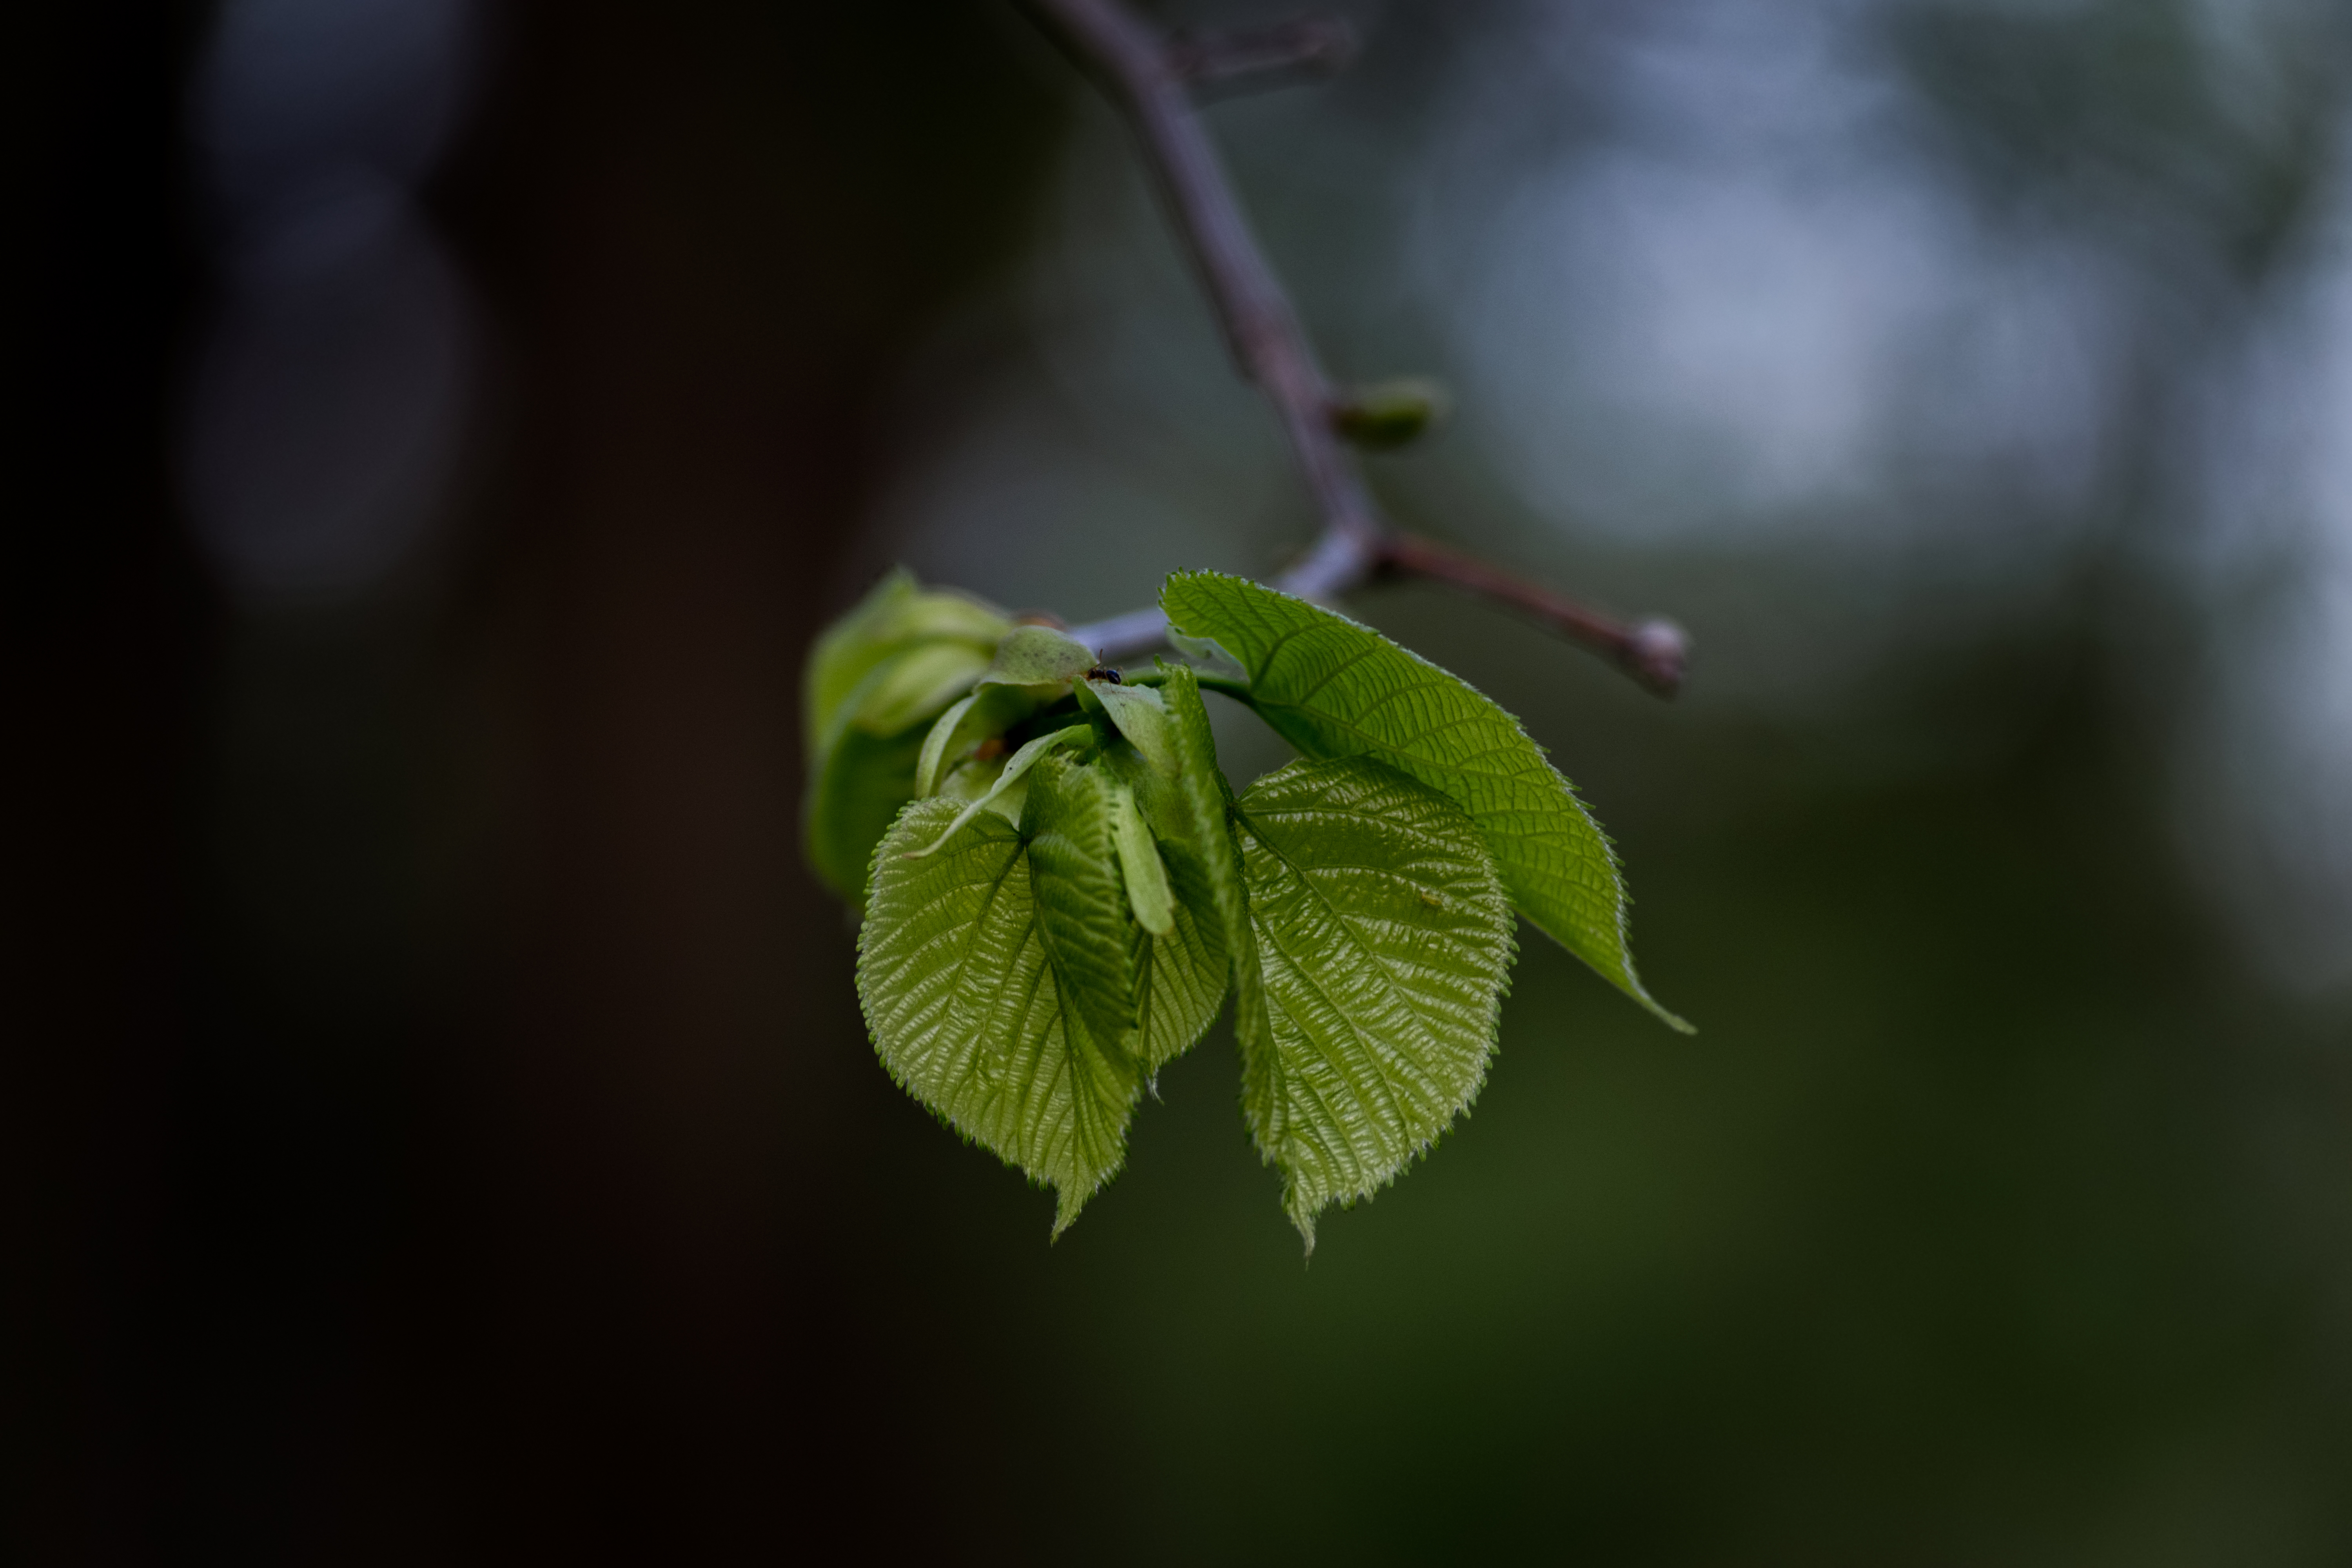
tree, nature, branch, blossom, plant, photography, sunlight, leaf, flower, green, produce, botany, flora, close up, bud, macro photography, flowering plant, plant stem, land plant